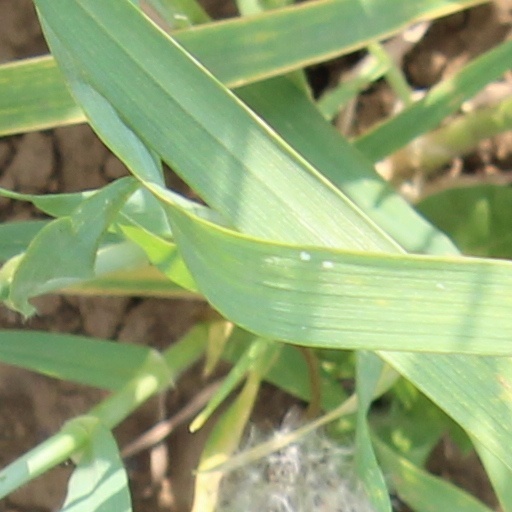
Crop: wheat